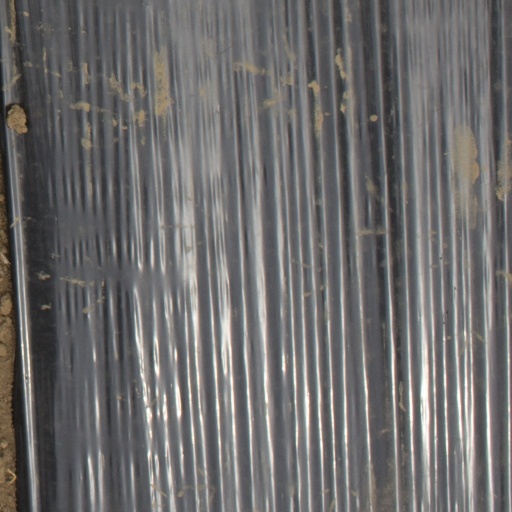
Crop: Jerusalem artichoke